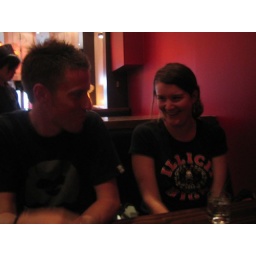
cass and mike in K road bar